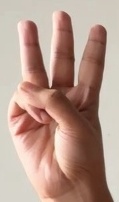
ASL sign: 6